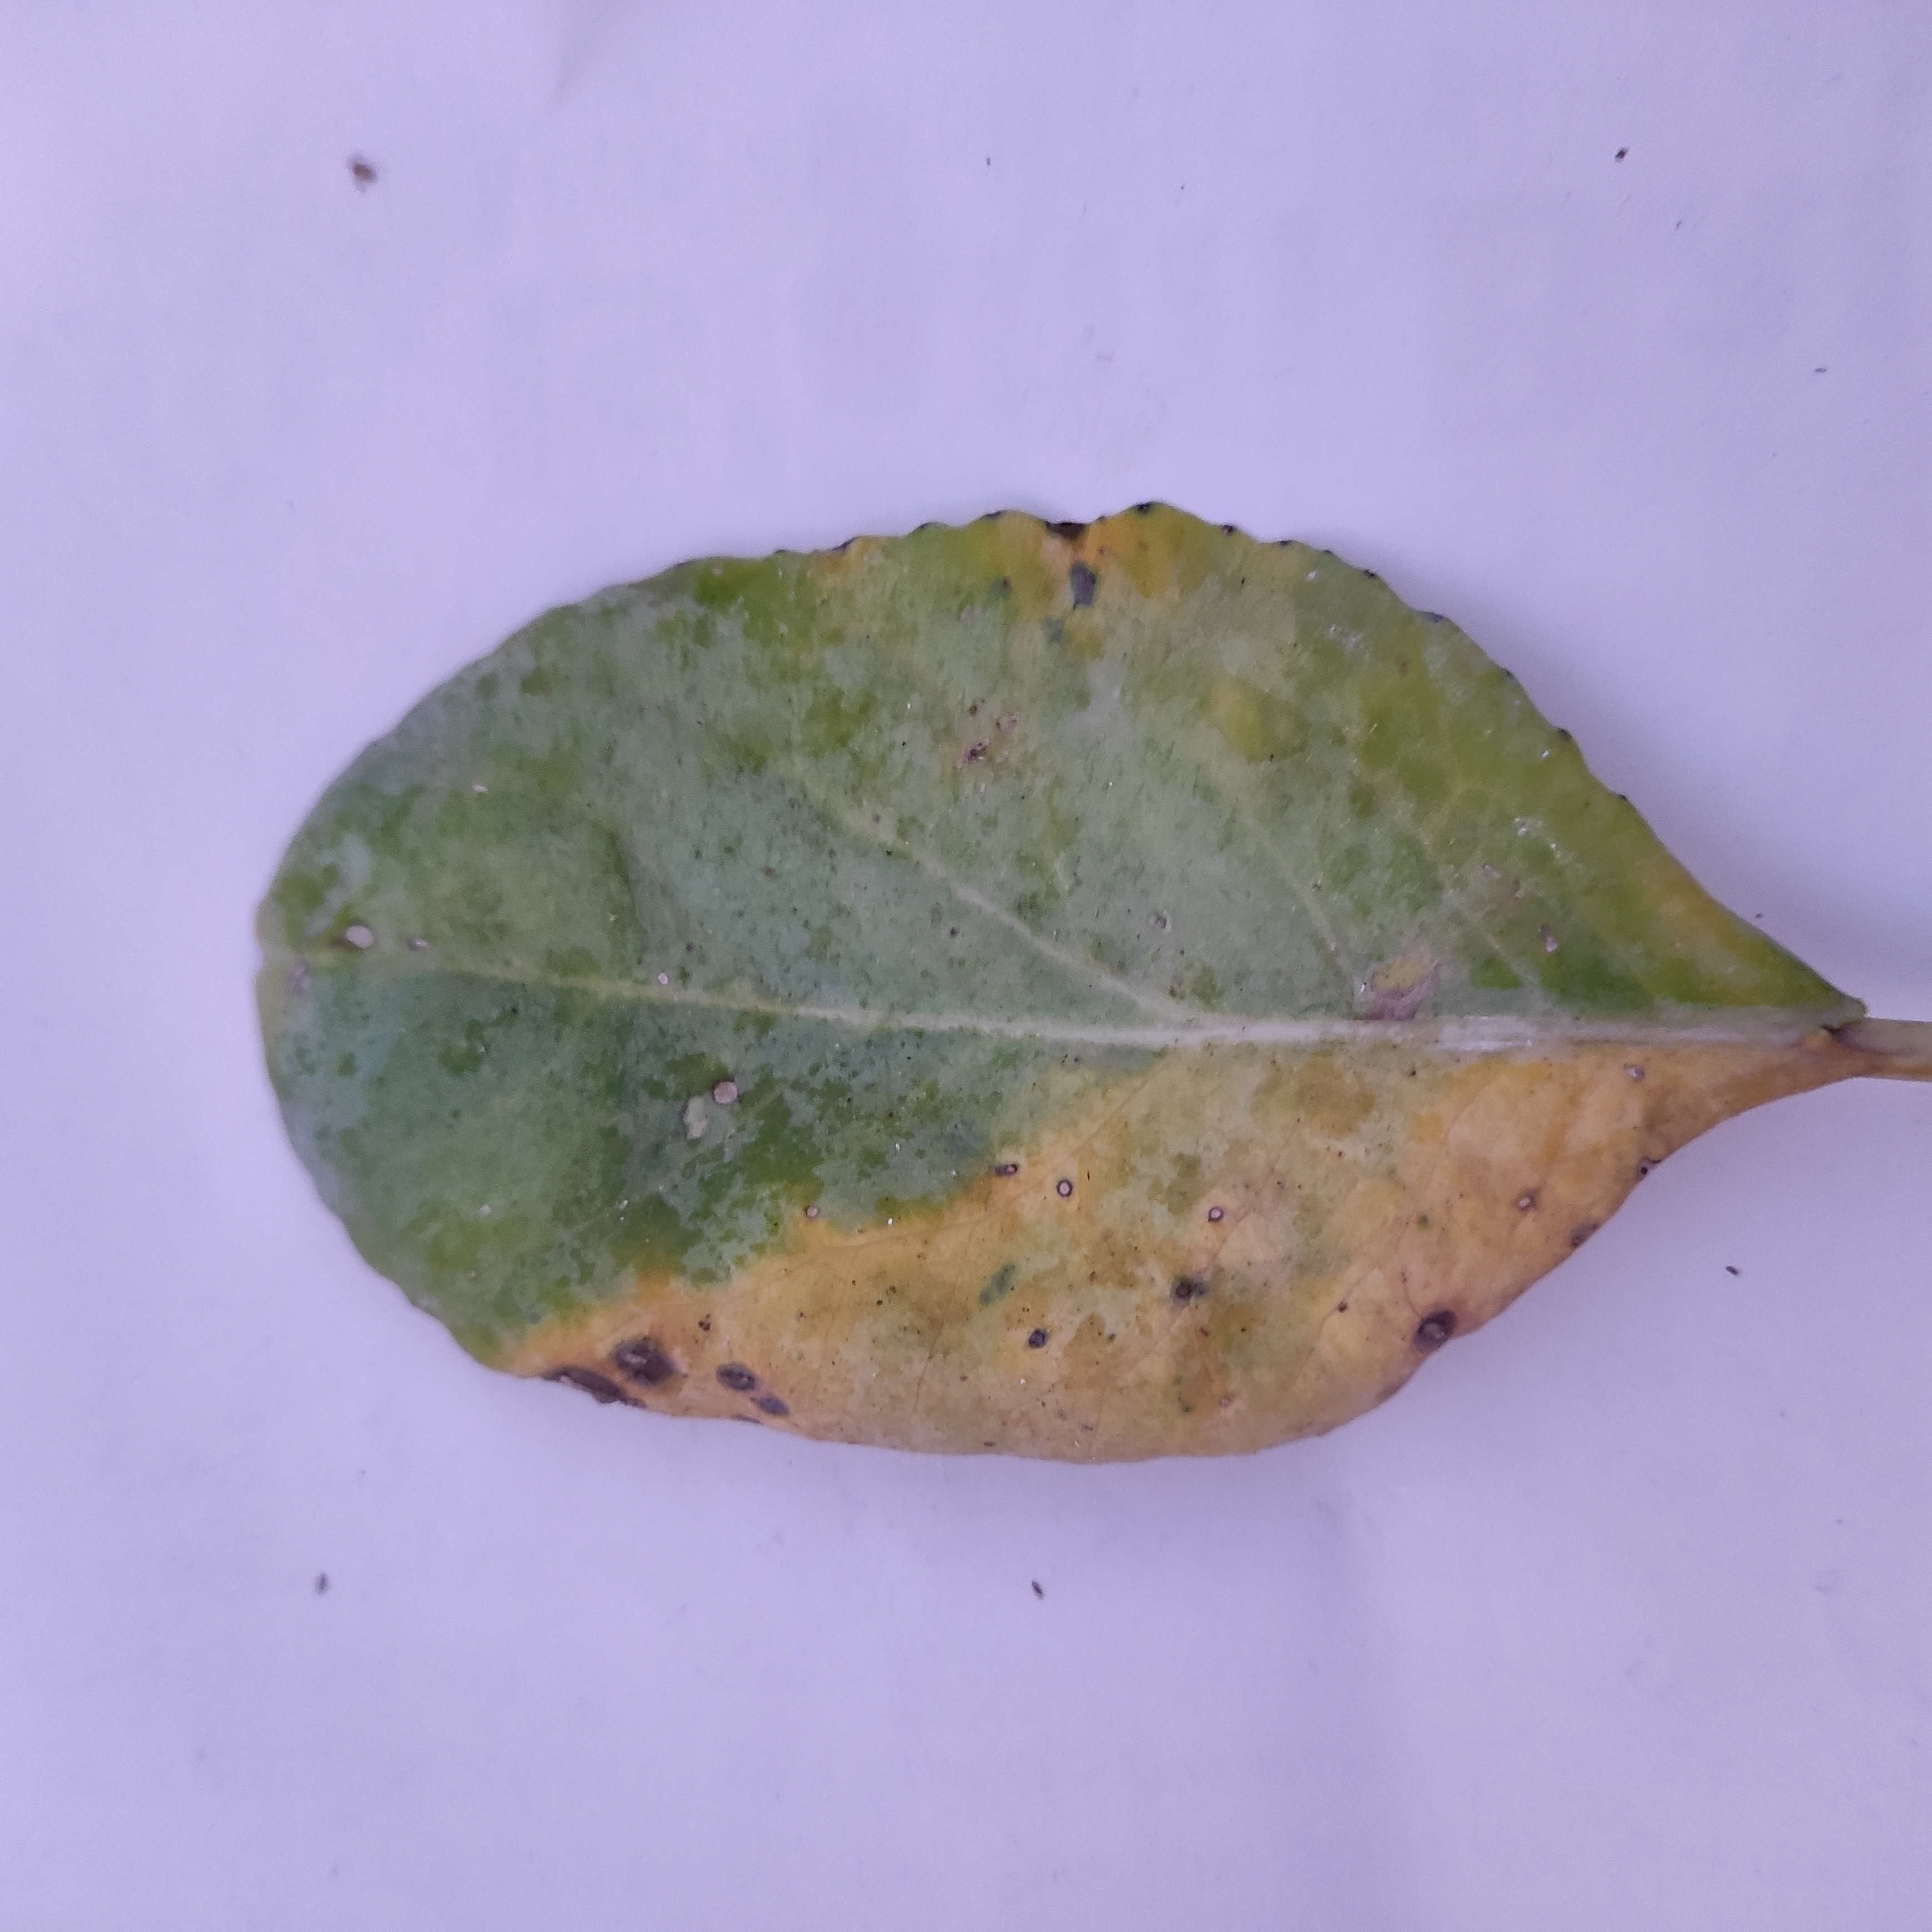
Label: Black Rot